United States at the Summer Olympics

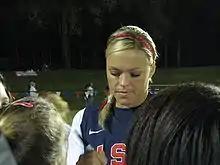
Jennie Finch signing autographs. From 1998 to 2010, Finch became the most recognizable face on a dominant U.S. softball squad. Her 2004 Olympics showing put her on an elite level, as she helped lead Team USA to a gold medal.

The Munich Olympics was largely overshadowed by the Munich massacre in the second week, in which eleven Israeli athletes and coaches and a West German police officer at Olympic village were killed by Black September terrorists. There were multiple calls to cancel the games after the terrorist attack, but the IOC declined. From a sporting standpoint, these Olympic Games were among the most controversial in history and one of the strangest Olympics ever for American athletes. U.S. world record holders in the 100 meters were given the wrong starting time and were unable to compete in the event. In swimming, the U.S. gold medal winner in the 400 meters freestyle was stripped of his medal for using his prescription asthma medication, also depriving him of a chance at multiple medals. U.S. boxers complained that they were judged unfairly in the bouts against their communist counterparts. In shooting, a U.S. athlete initially won the 50 meters rifle only to be relegated to silver after a "review". Finally, in the most controversial event of the Games, and one of the most controversial events of all time, the U.S. basketball team was denied gold after apparently winning the final match against the Soviet Union. The final three seconds of the game were replayed three times until the Soviets came out on top. The Americans did not accept the silver medals, believing that they were robbed. This was the first U.S. loss in Olympic basketball history, and it ended the Americans' 63-game winning streak in Olympic basketball. In general, the U.S. team greatly underperformed at these Games, winning only 6 gold medals in track and field to the East Germans' 8 and Soviets' 9, though the Americans still won the most total medals, 22. In boxing, the Cubans and Soviets dominated, winning three and two championships, respectively, while the U.S. won only one gold and four medals overall. In diving, the Americans won three medals; in wrestling, the U.S. team surprised with three golds in freestyle. In water polo, the Americans struck bronze, tying the eventual gold medalists, the Soviet Union, in the final round. Swimming was the only sport where the American team did not disappoint, winning 17 gold and 43 total medals. American women dominated swimming for the last time until 1992.